Ken Livingstone

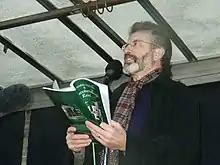
Livingstone's willingness to meet publicly with Irish republican leader Gerry Adams (above, pictured in 2001), caused outrage within his own party and the British press

Livingstone agreed to meet Gerry Adams, Sinn Féin President and IRA-supporter, after Adams was invited to London by Labour members of the Troops Out campaign in December 1982. The same day as the invitation was made, the Irish National Liberation Army (INLA) bombed The Droppin Well bar in Ballykelly, County Londonderry, killing 11 soldiers and six civilians; in the aftermath, Livingstone was pressured to cancel the meeting. Expressing his horror at the bombing, Livingstone insisted that the meeting proceed, for Adams had no connection with the INLA, but Conservative Home Secretary Willie Whitelaw banned Adams' entry to Britain with the 1976 Prevention of Terrorism (Temporary Provisions) Act. In February 1983, Livingstone visited Adams in his constituency of West Belfast, receiving a hero's welcome from local republicans. In July 1983, Adams finally came to London by invitation of Livingstone and MP Jeremy Corbyn, allowing him to present his views to a mainstream British audience through televised interviews. In August, Livingstone was interviewed on Irish state radio, proclaiming that Britain's 800-year occupation of Ireland was more destructive than the Holocaust; he was publicly criticised by Labour members and the press. He also controversially expressed solidarity with the Marxist–Leninist government of Fidel Castro in Cuba against the U.S. economic embargo, in return receiving an annual Christmas gift of Cuban rum from the Cuban embassy.